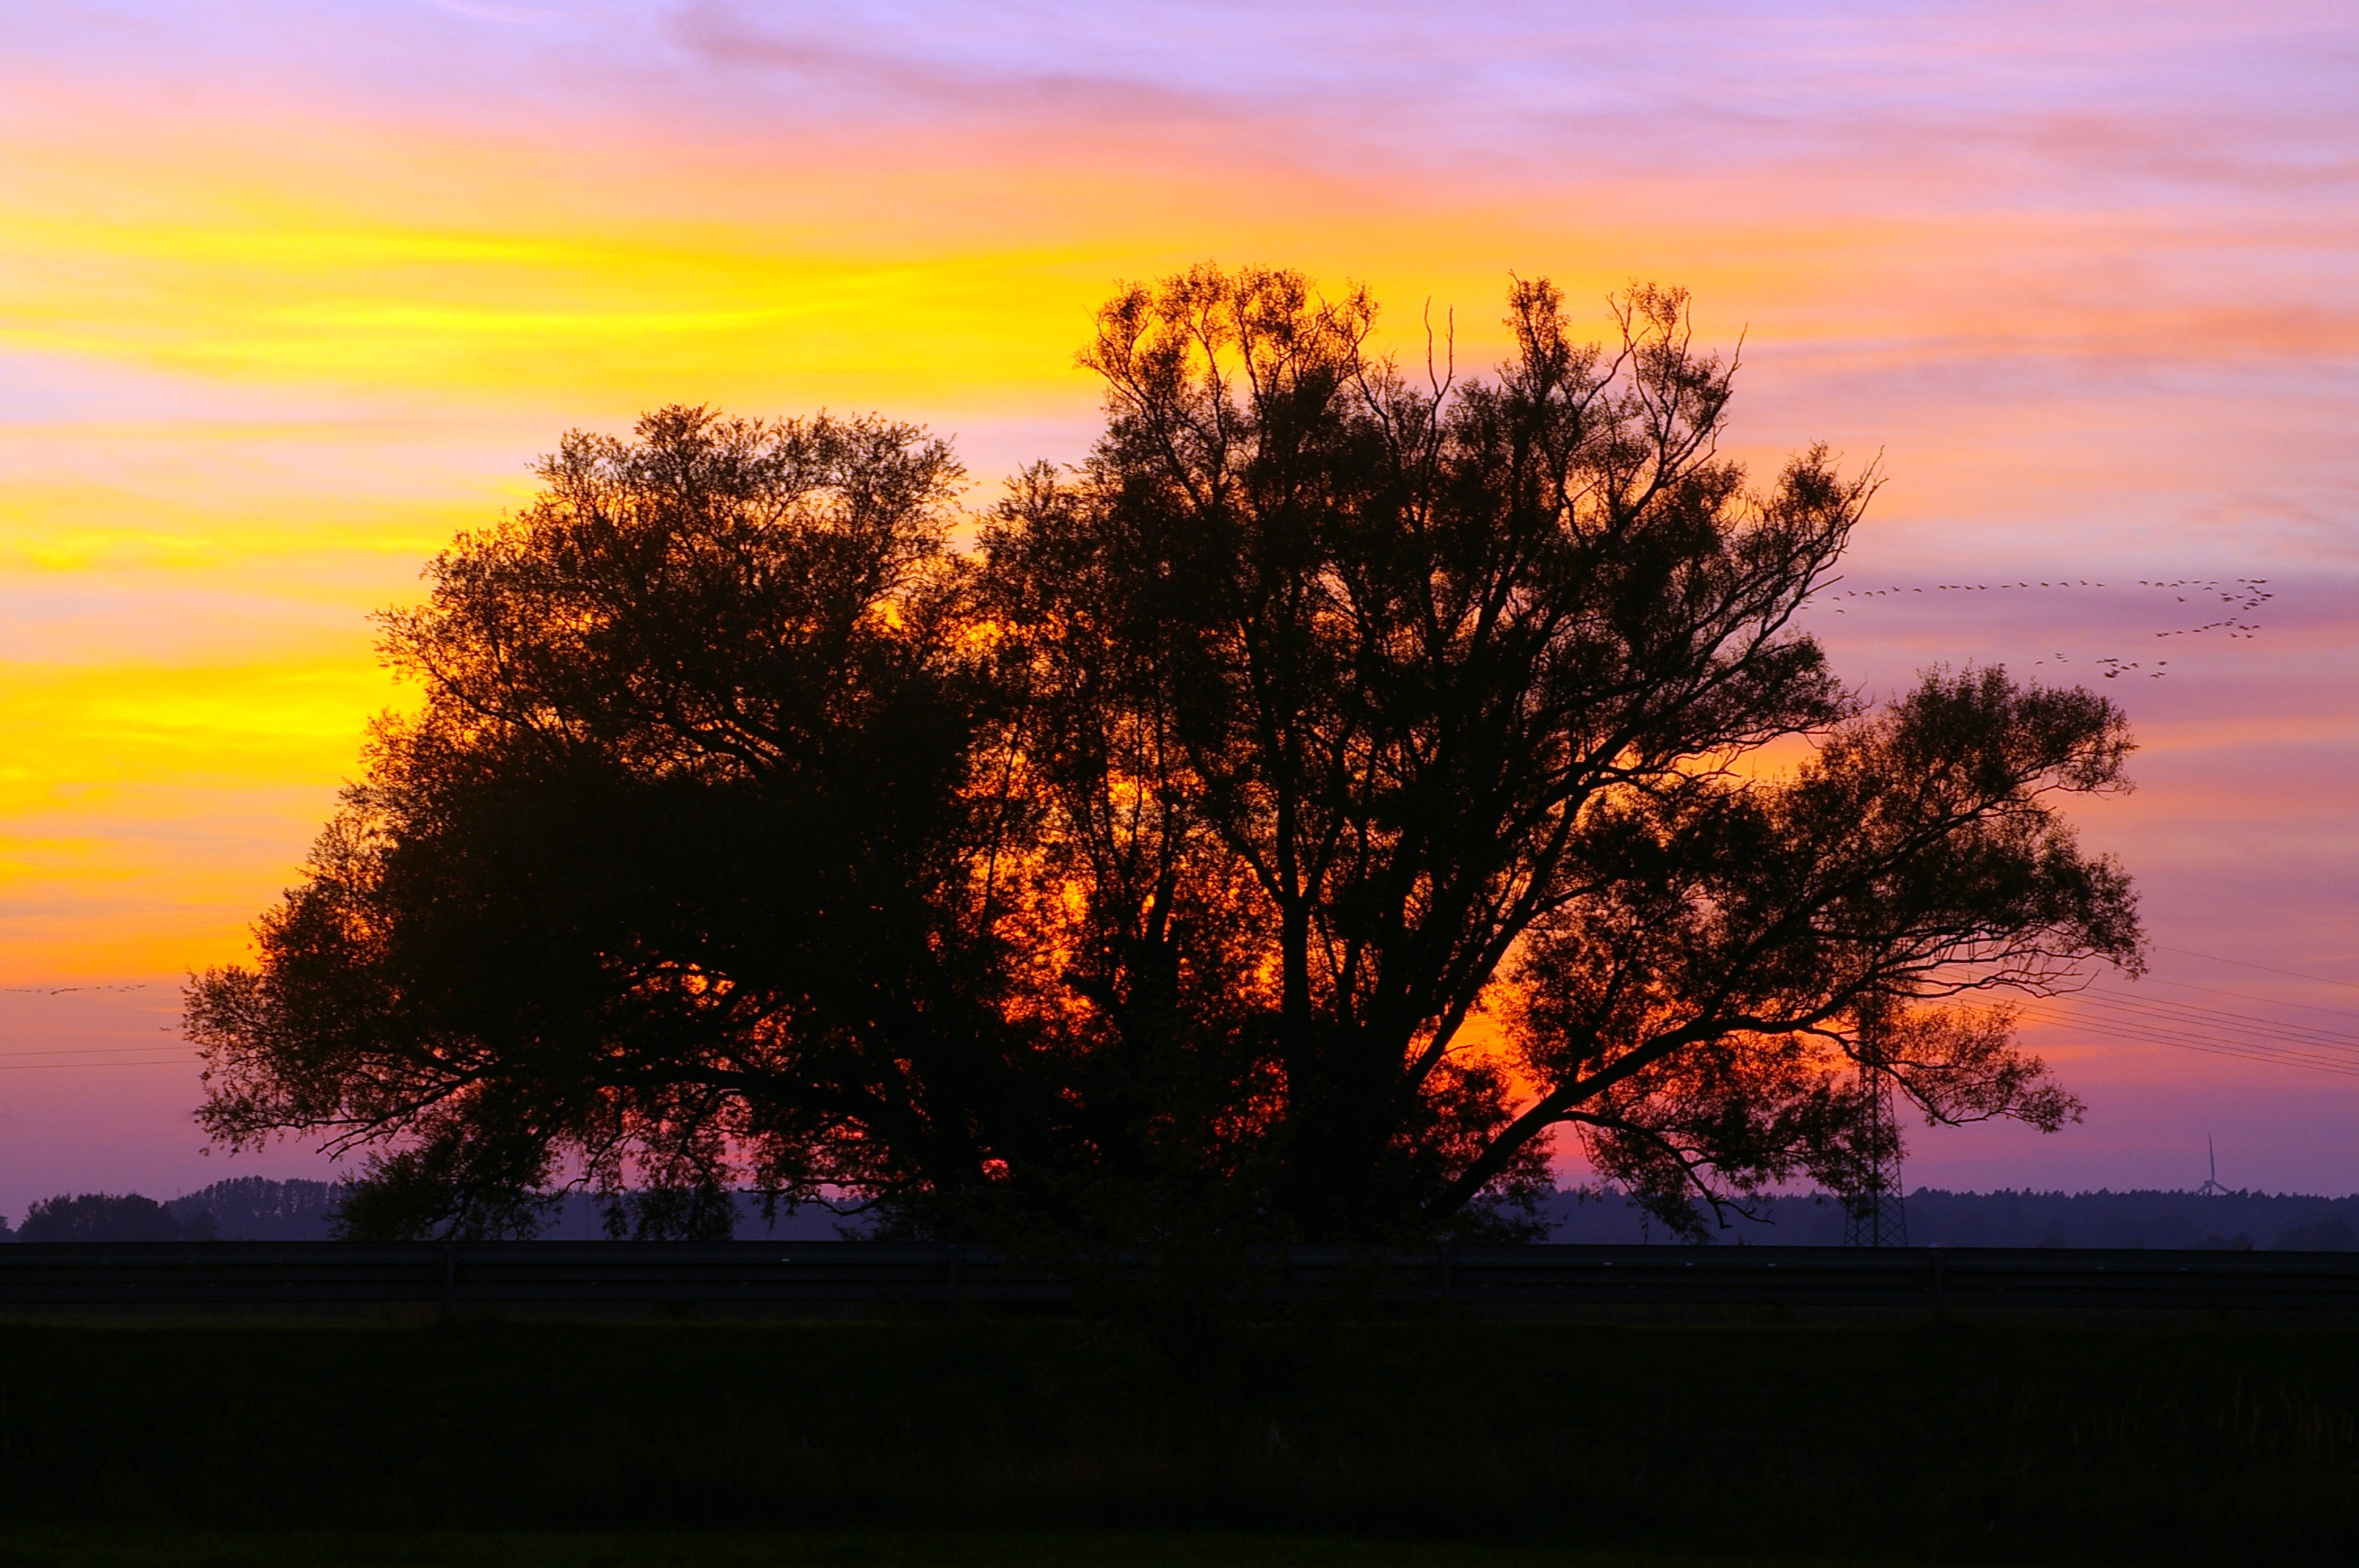
landscape, tree, nature, horizon, silhouette, sky, sun, sunrise, sunset, morning, dawn, atmosphere, mystical, dusk, evening, autumn, weather, romantic, rest, savanna, clouds, meditation, germany, mood, silent, evening sun, abendstimmung, atmospheric, afterglow, evening sky, mecklenburg vorpommern, woody plant, red sky at morning